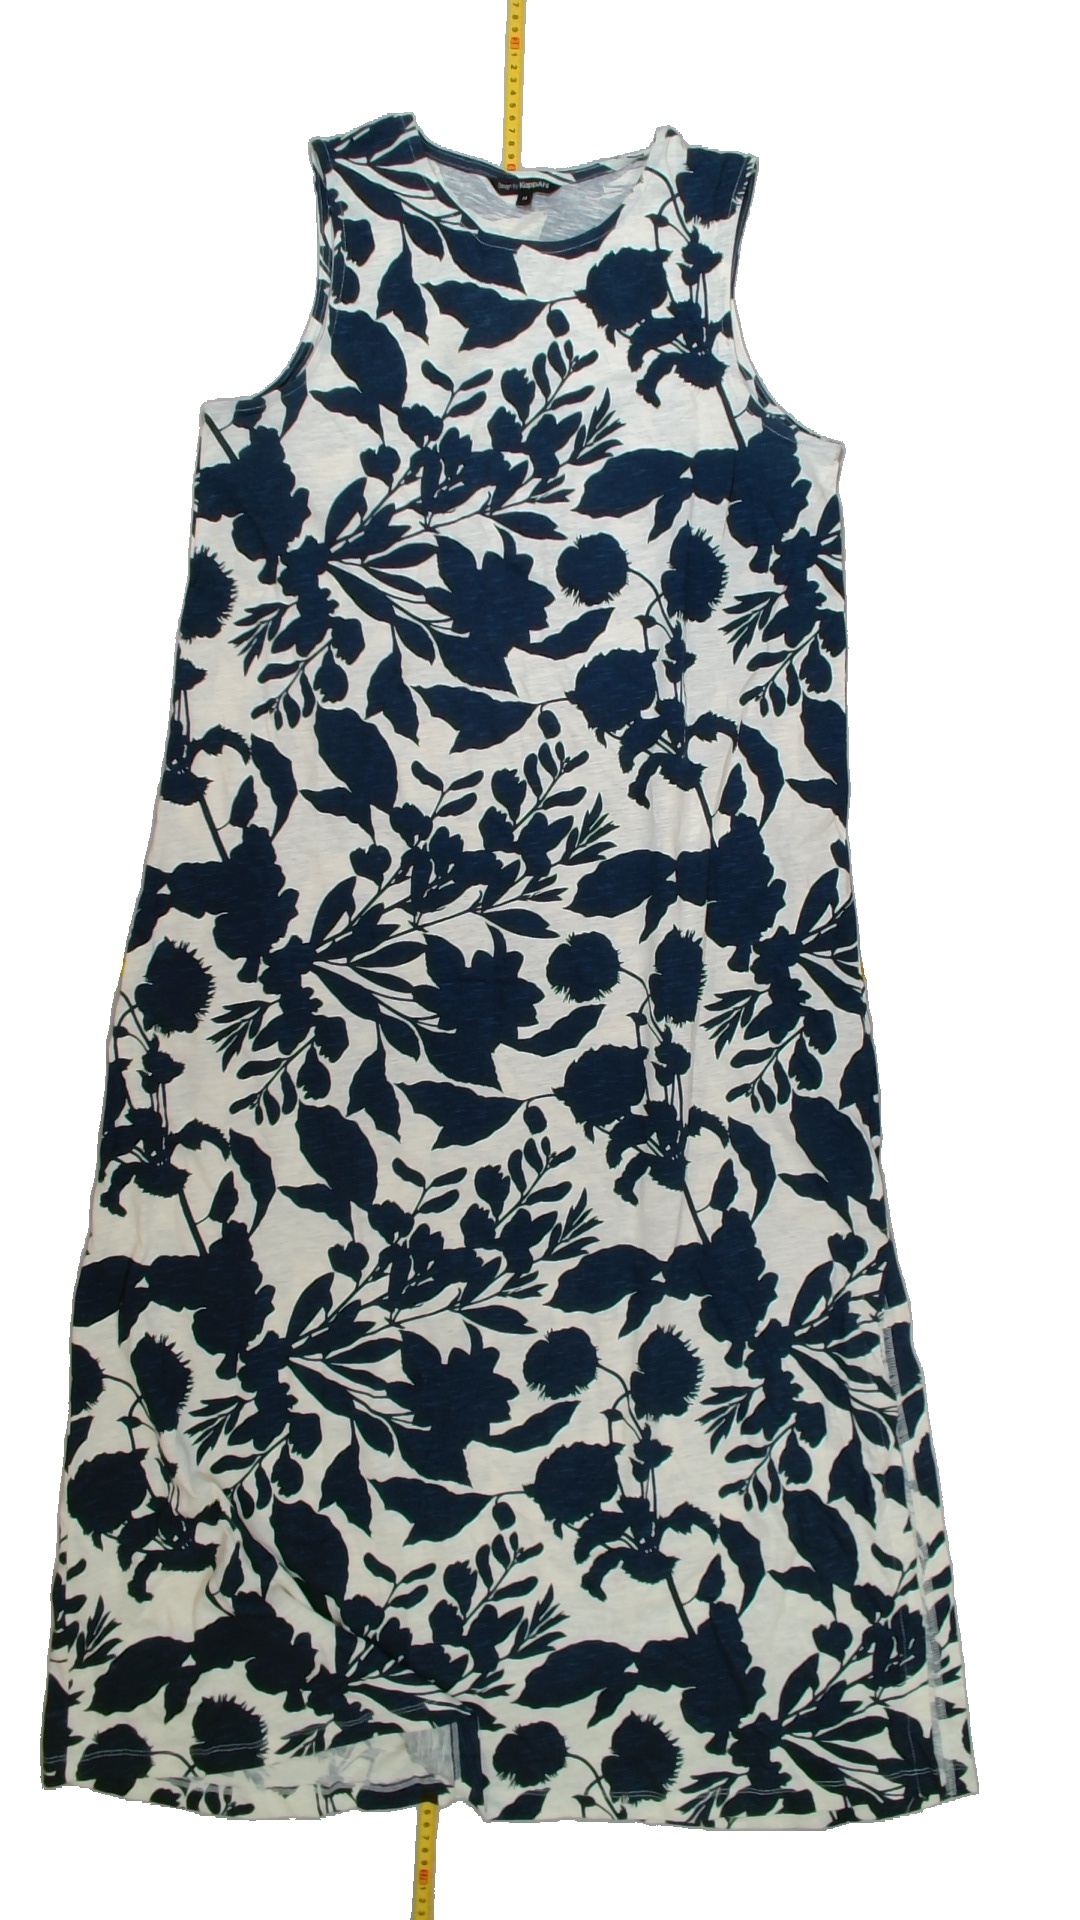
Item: Dress (Ladies)
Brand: Kappahl
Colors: White, Blue
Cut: C-collar, Long
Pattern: Floral print
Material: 100% Cott
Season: All
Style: No trend
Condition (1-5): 5
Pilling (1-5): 5
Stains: No
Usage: Reuse
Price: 50-100